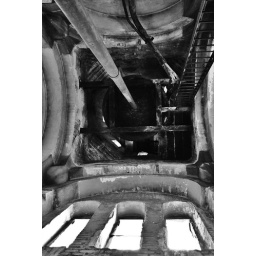
water tank in the tower